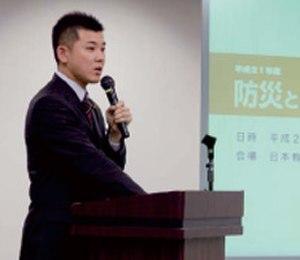
Cette liste des députés de la 48ᵉ législature de la Chambre des représentants du Japon indique les « représentants » ou « député » élus à la Chambre des représentants du Japon à la suite des élections législatives japonaises de 2017.